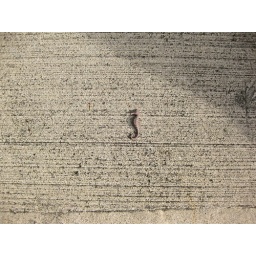
Saw this walking down the street in Kirkland, just laying there on the sidewalk, as captured.